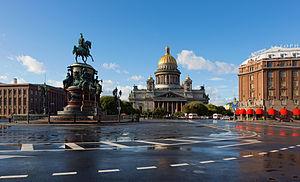
Liste des agglomérations d'Europe les plus peuplées selon l'ONU en 2018. La partie asiatique de la Russie, les trois républiques caucasiennes et la Turquie n'ont pas été prises en compte dans ce classement. Certaines sources officielles utilisées modifient les données publiées par l'ONU, lorsqu'elles sont postérieures à ces dernières.